List of Miami Hurricanes football seasons

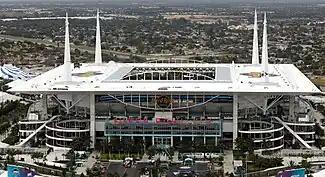
Hard Rock Stadium in Miami Gardens, the home field for the Miami Hurricanes football team

The following is the list of Miami Hurricanes football seasons by Miami Hurricanes football program.